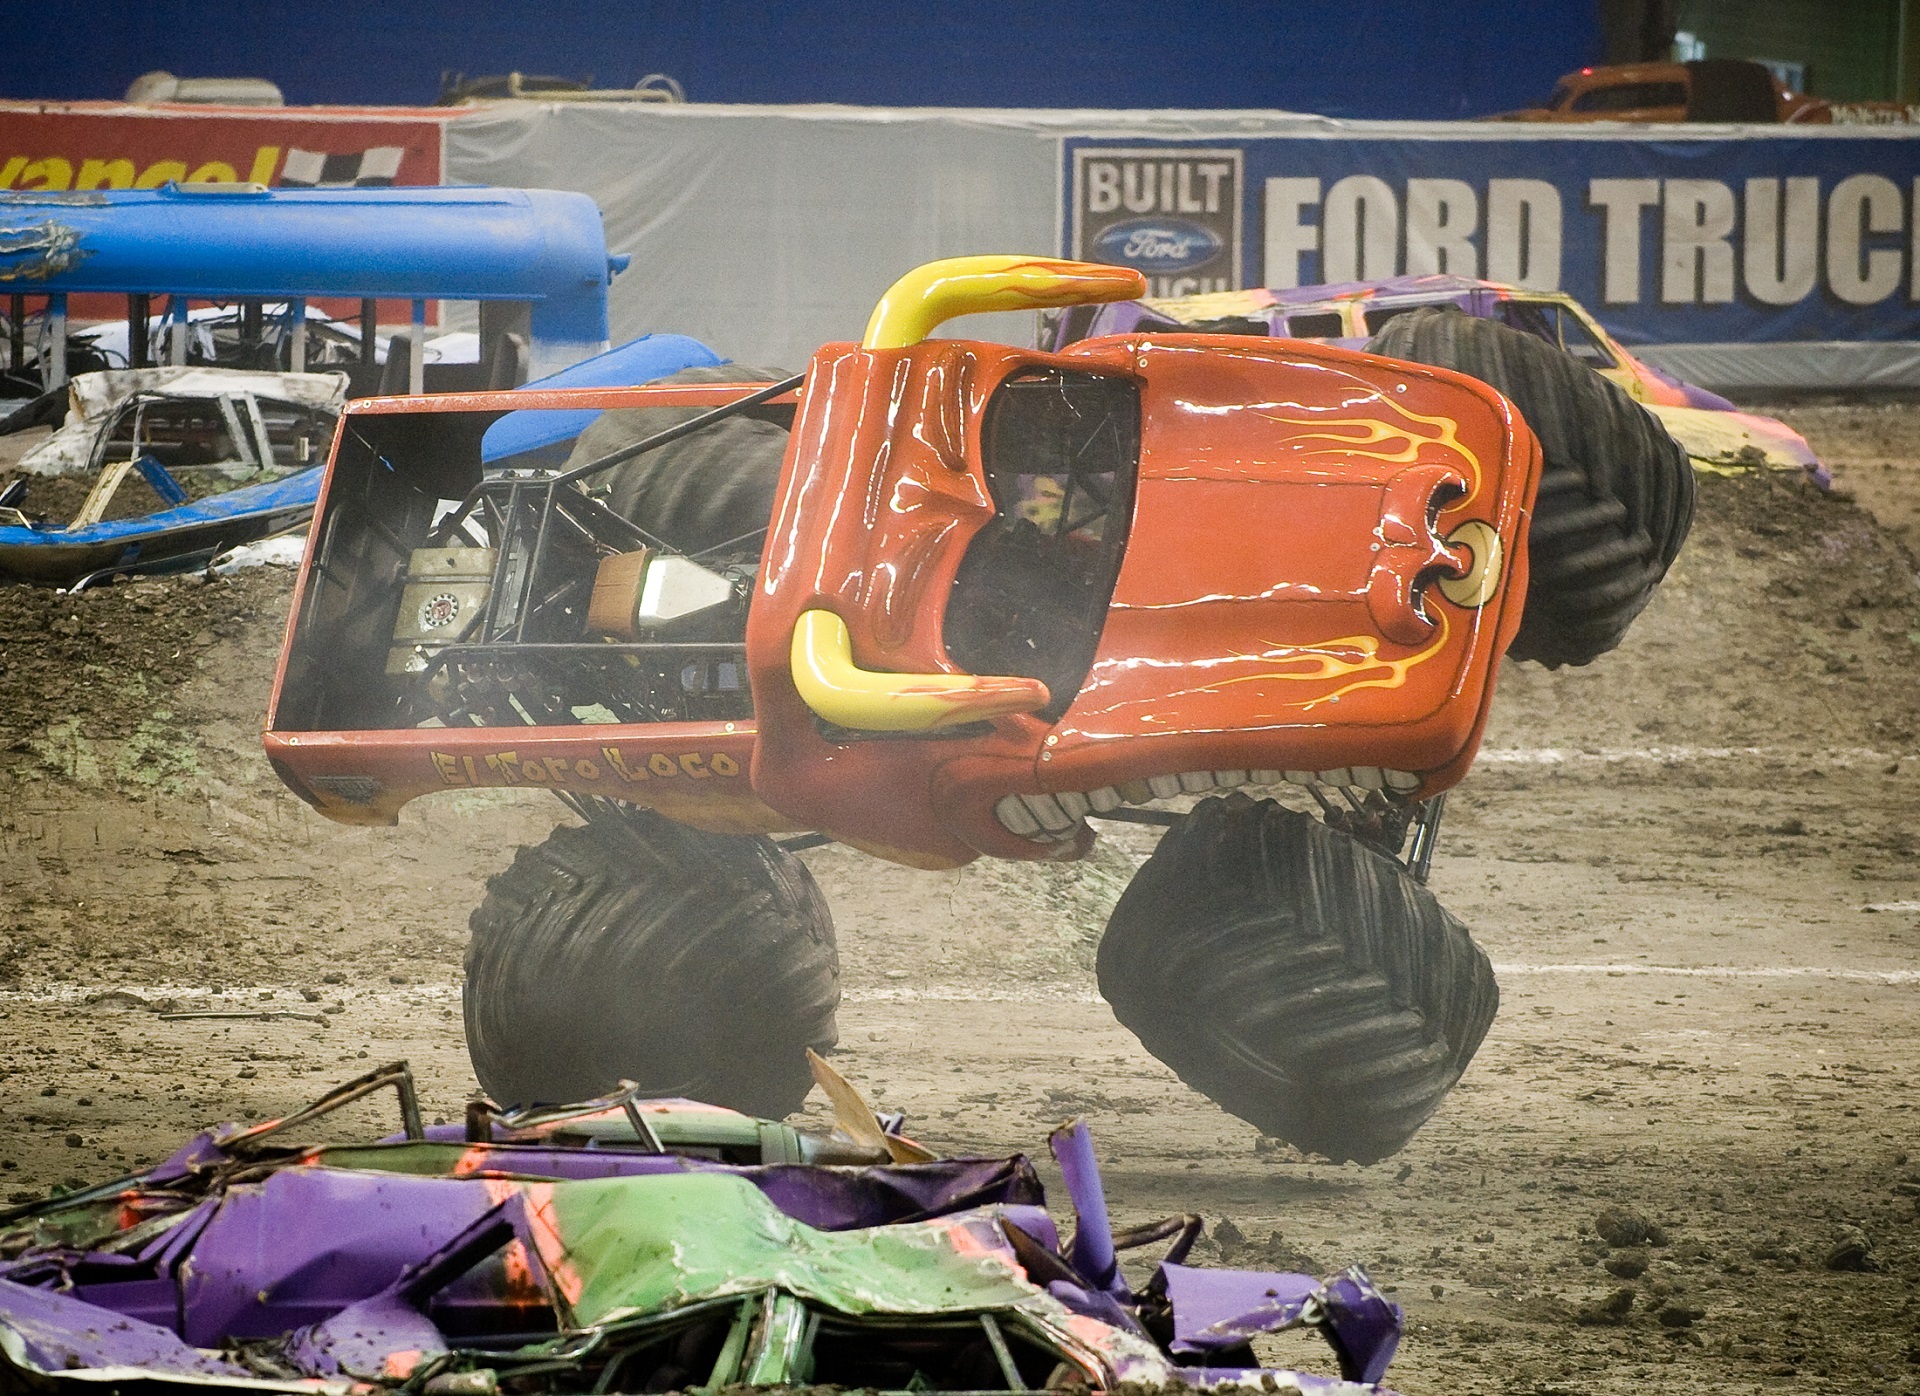
car, wheel, vehicle, show, motor vehicle, race, competition, power, arena, fun, obstacles, tires, racing, freestyle, modified, race track, event, exhibition, rally, motorsport, entertainment, monster truck, auto racing, automobile make, off roading, dirt track racing, stadium arena, monster jam, el toro loco